William Hayter (priest)

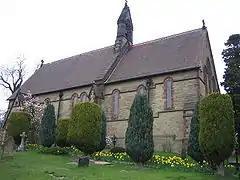
St Bartholomew's Church, Hints

After ordination Hayter held curacies at Icklesham (Sussex) and Kensington. He became vicar of Hints, Staffordshire in 1888 and remained there until 1900 when he became vicar of Horsley, Yorkshire. He became vicar of Westbury, Wiltshire in 1904, and then of Honley in 1906 and of Stratford Sub Castle in 1912.